Battle of Fallen Timbers

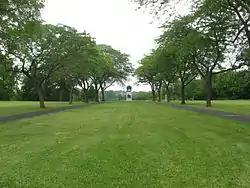
Lines of trees at the battlefield park

On 14 September 1929, the United States Post Office Department issued a stamp commemorating the 135th anniversary of the Battle of Fallen Timbers. The post office issued a series of stamps referred to as the 'Two Cent Reds' by collectors, issued to commemorate the 150th Anniversaries of the many events that occurred during the American Revolutionary War (1775–1783) and to honor those who were there. The Fallen Timbers stamp features an image of the Battle of Fallen Timbers Monument, which was dedicated that same year.